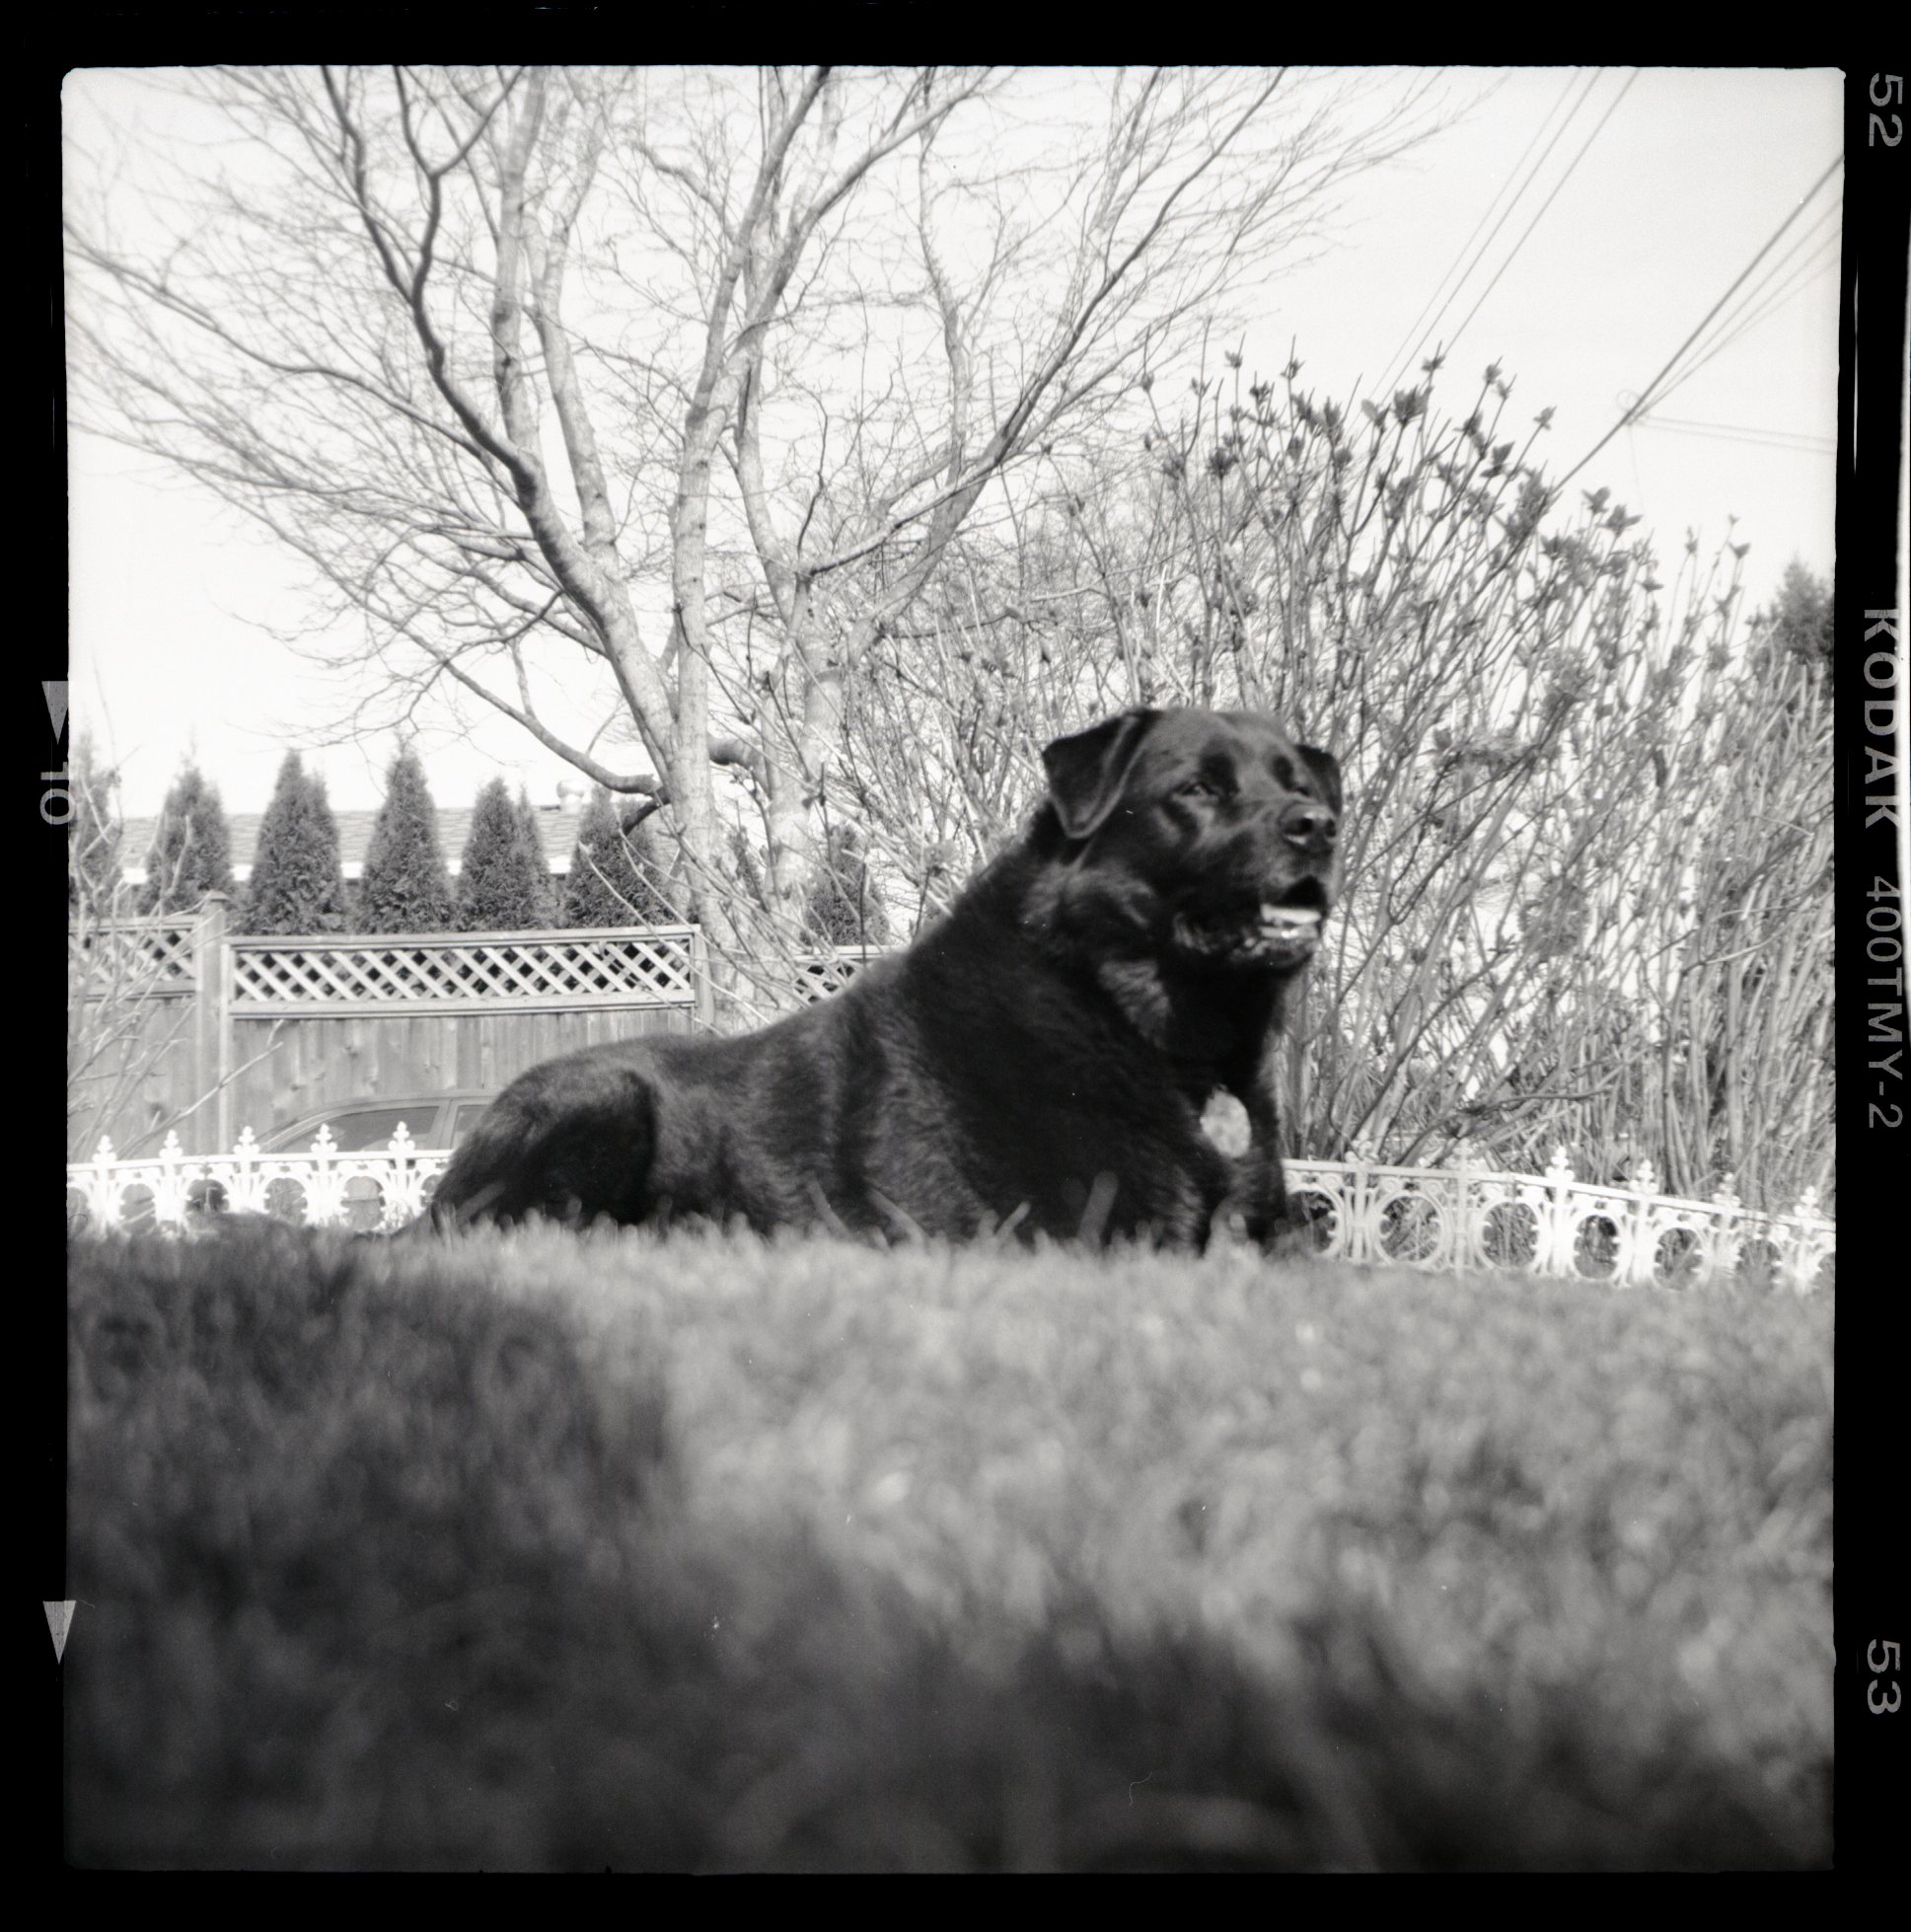
black and white, lawn, dog, film, mammal, black, monochrome, bw, blackandwhite, yard, mediumformat, labrador, 120film, lab, blacklab, kodaktmax400, kodakbrowniehawkeye, monochrome photography, dog like mammal